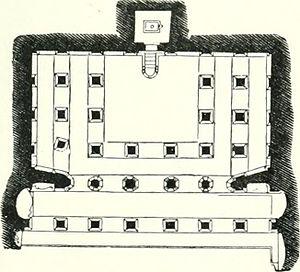
L'architecture des temples hindous présente une grande variété selon les époques, les matériaux utilisés, les régions et les cultures, initialement en Inde. De nombreux temples de religion hindoue se trouvent en dehors de l'Inde, soit dans les pays qui ont été dirigés par des souverains de religion hindoue, soit dans les régions avec une forte immigration de population indienne.